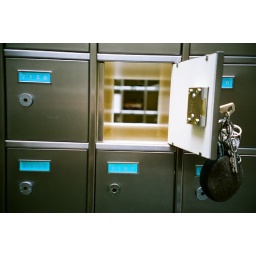
mail box in Post office